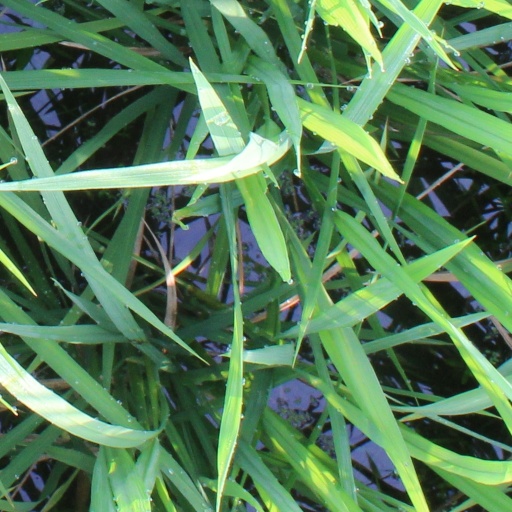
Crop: rice